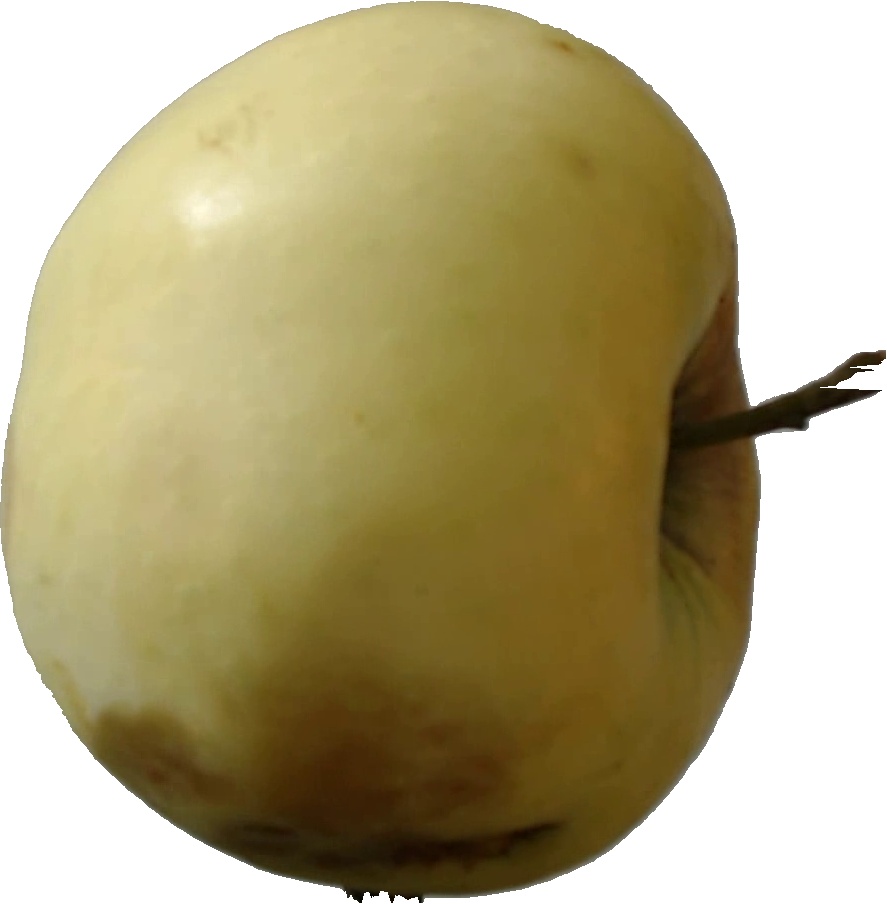
Label: apple_hit_1